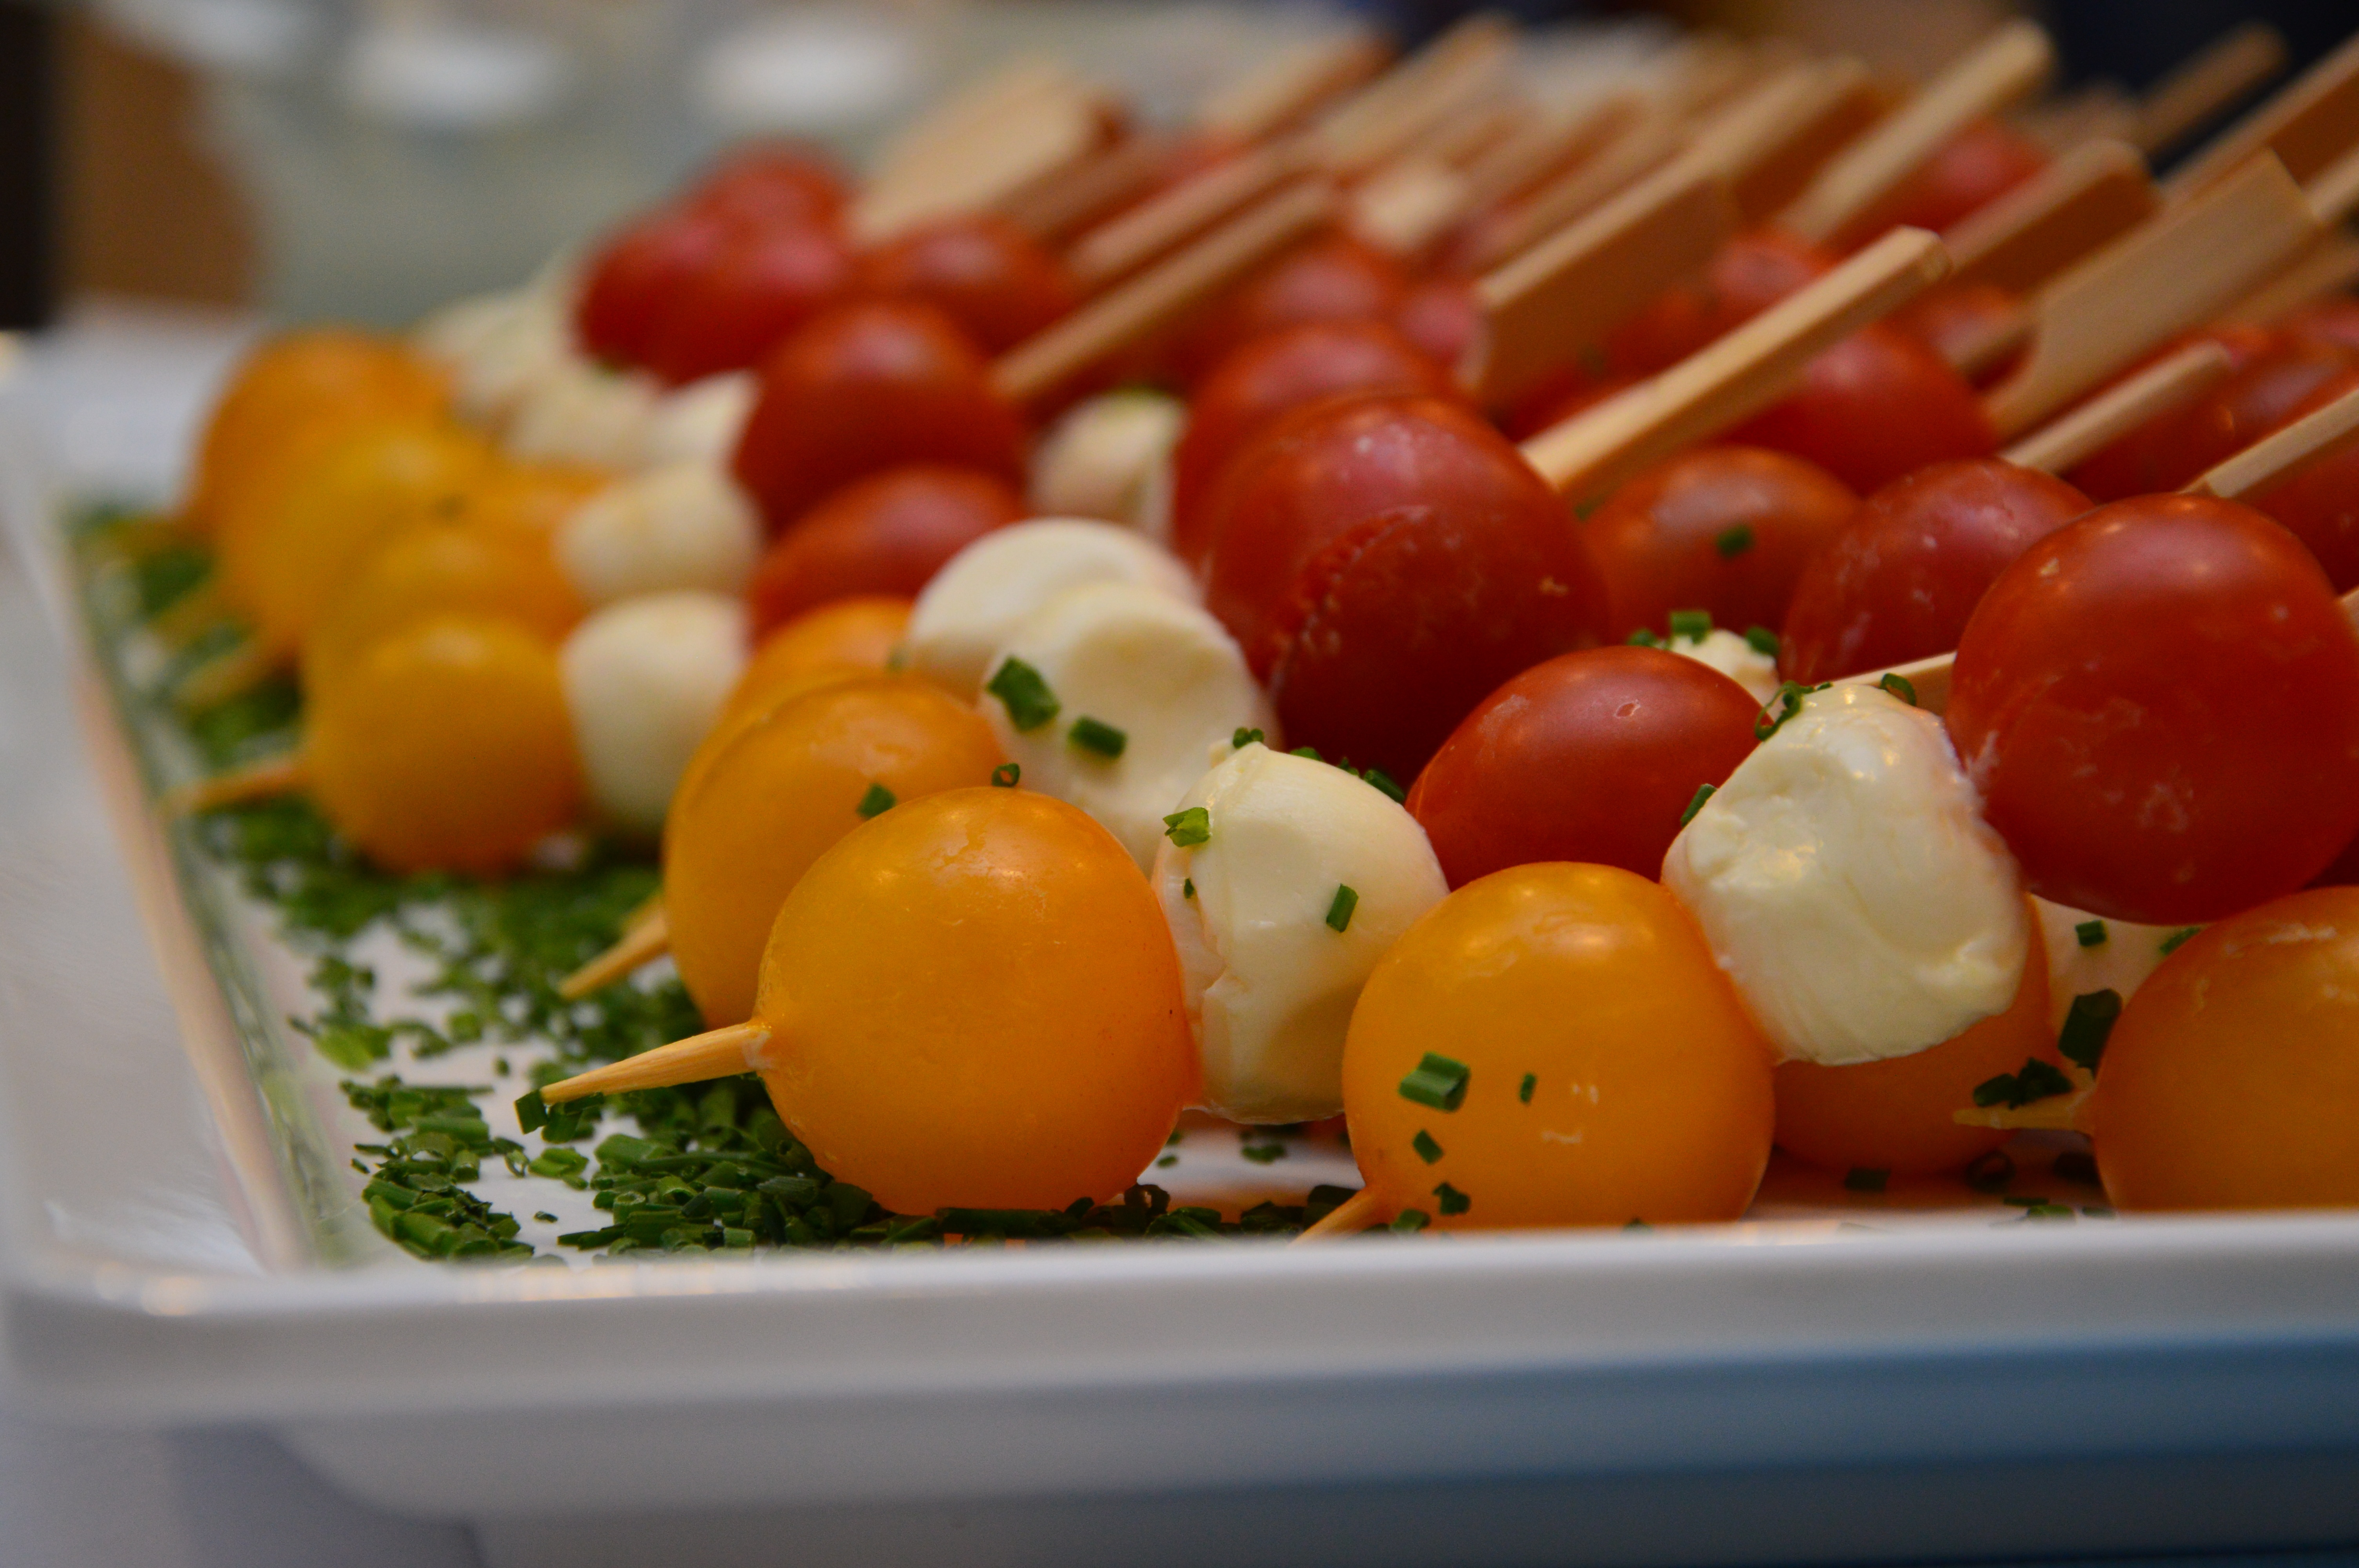
plant, fruit, dish, meal, food, produce, vegetable, snack, cuisine, tomato, chunks, starter, mozzarella, aperitif, flowering plant, tomato mozzarella, antipasti, land plant, potato and tomato genus